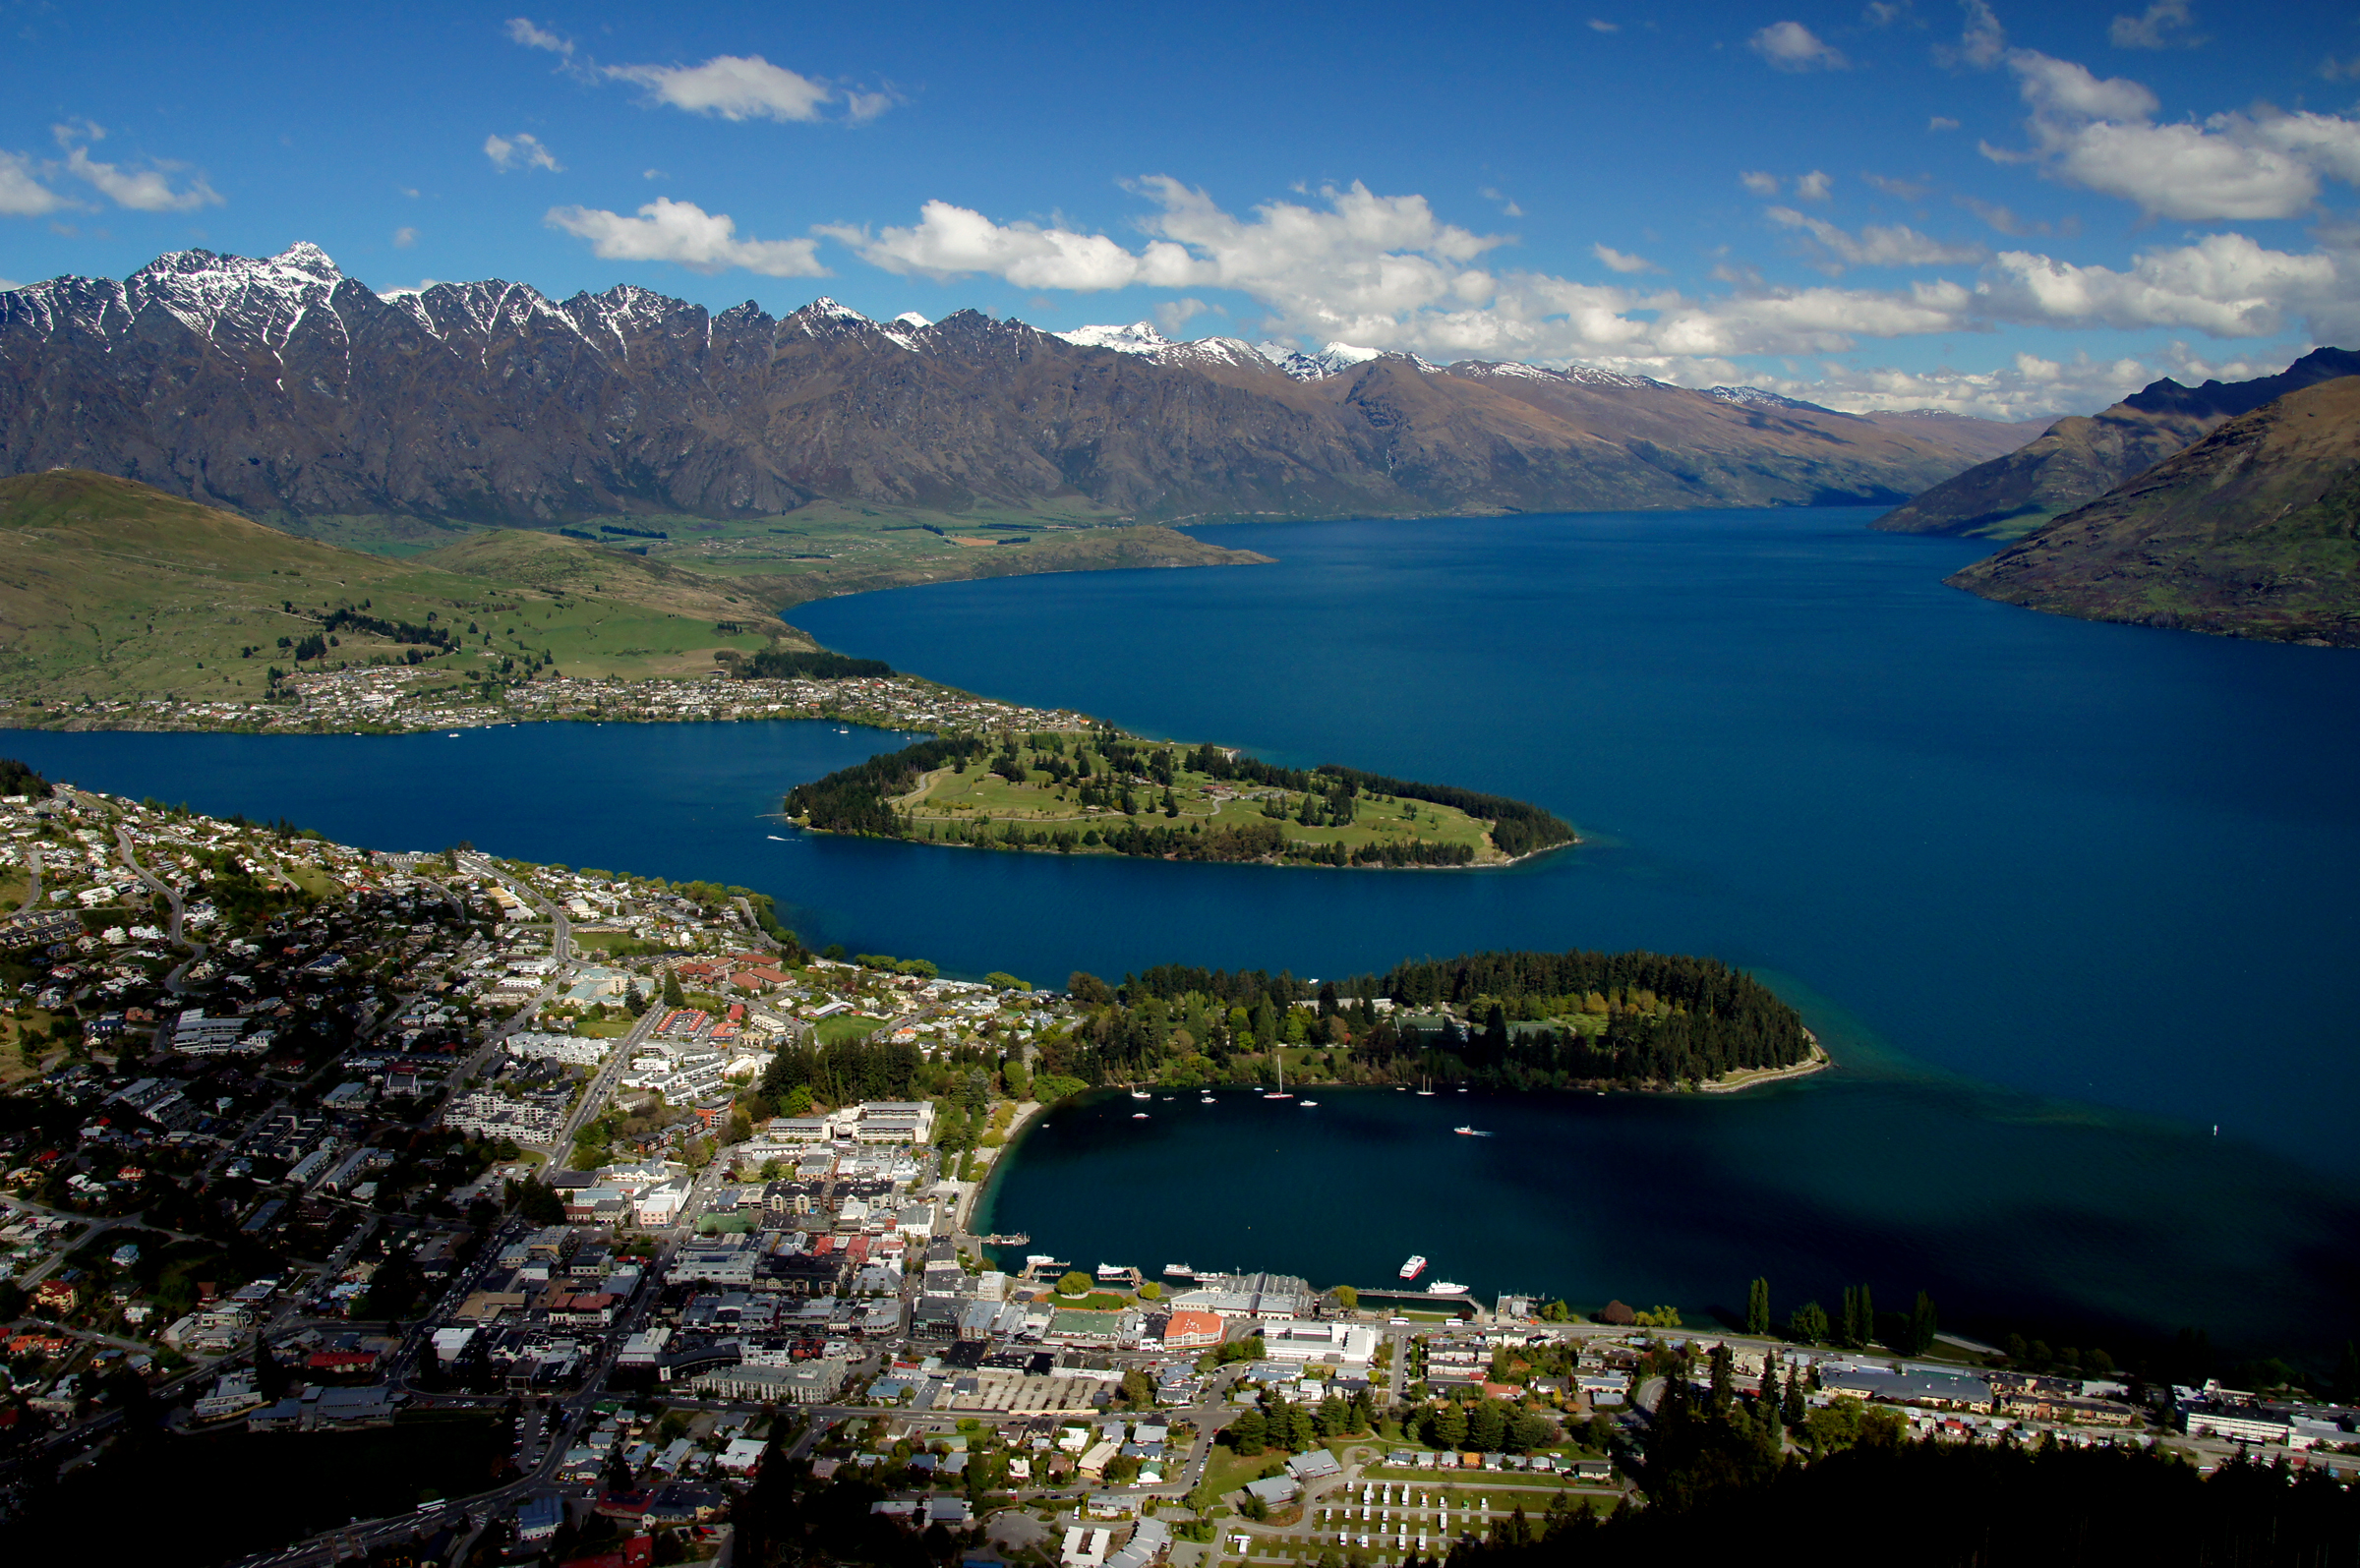
landscape, sea, coast, mountain, lake, mountain range, reflection, bay, fjord, reservoir, body of water, mountains, newzealand, day, pwpartlycloudy, otago, lakewakatipu, sonydslra580, gigatownqueenstown, queenstownsightseeing, tamron18270, loch, crater lake, aerial photography